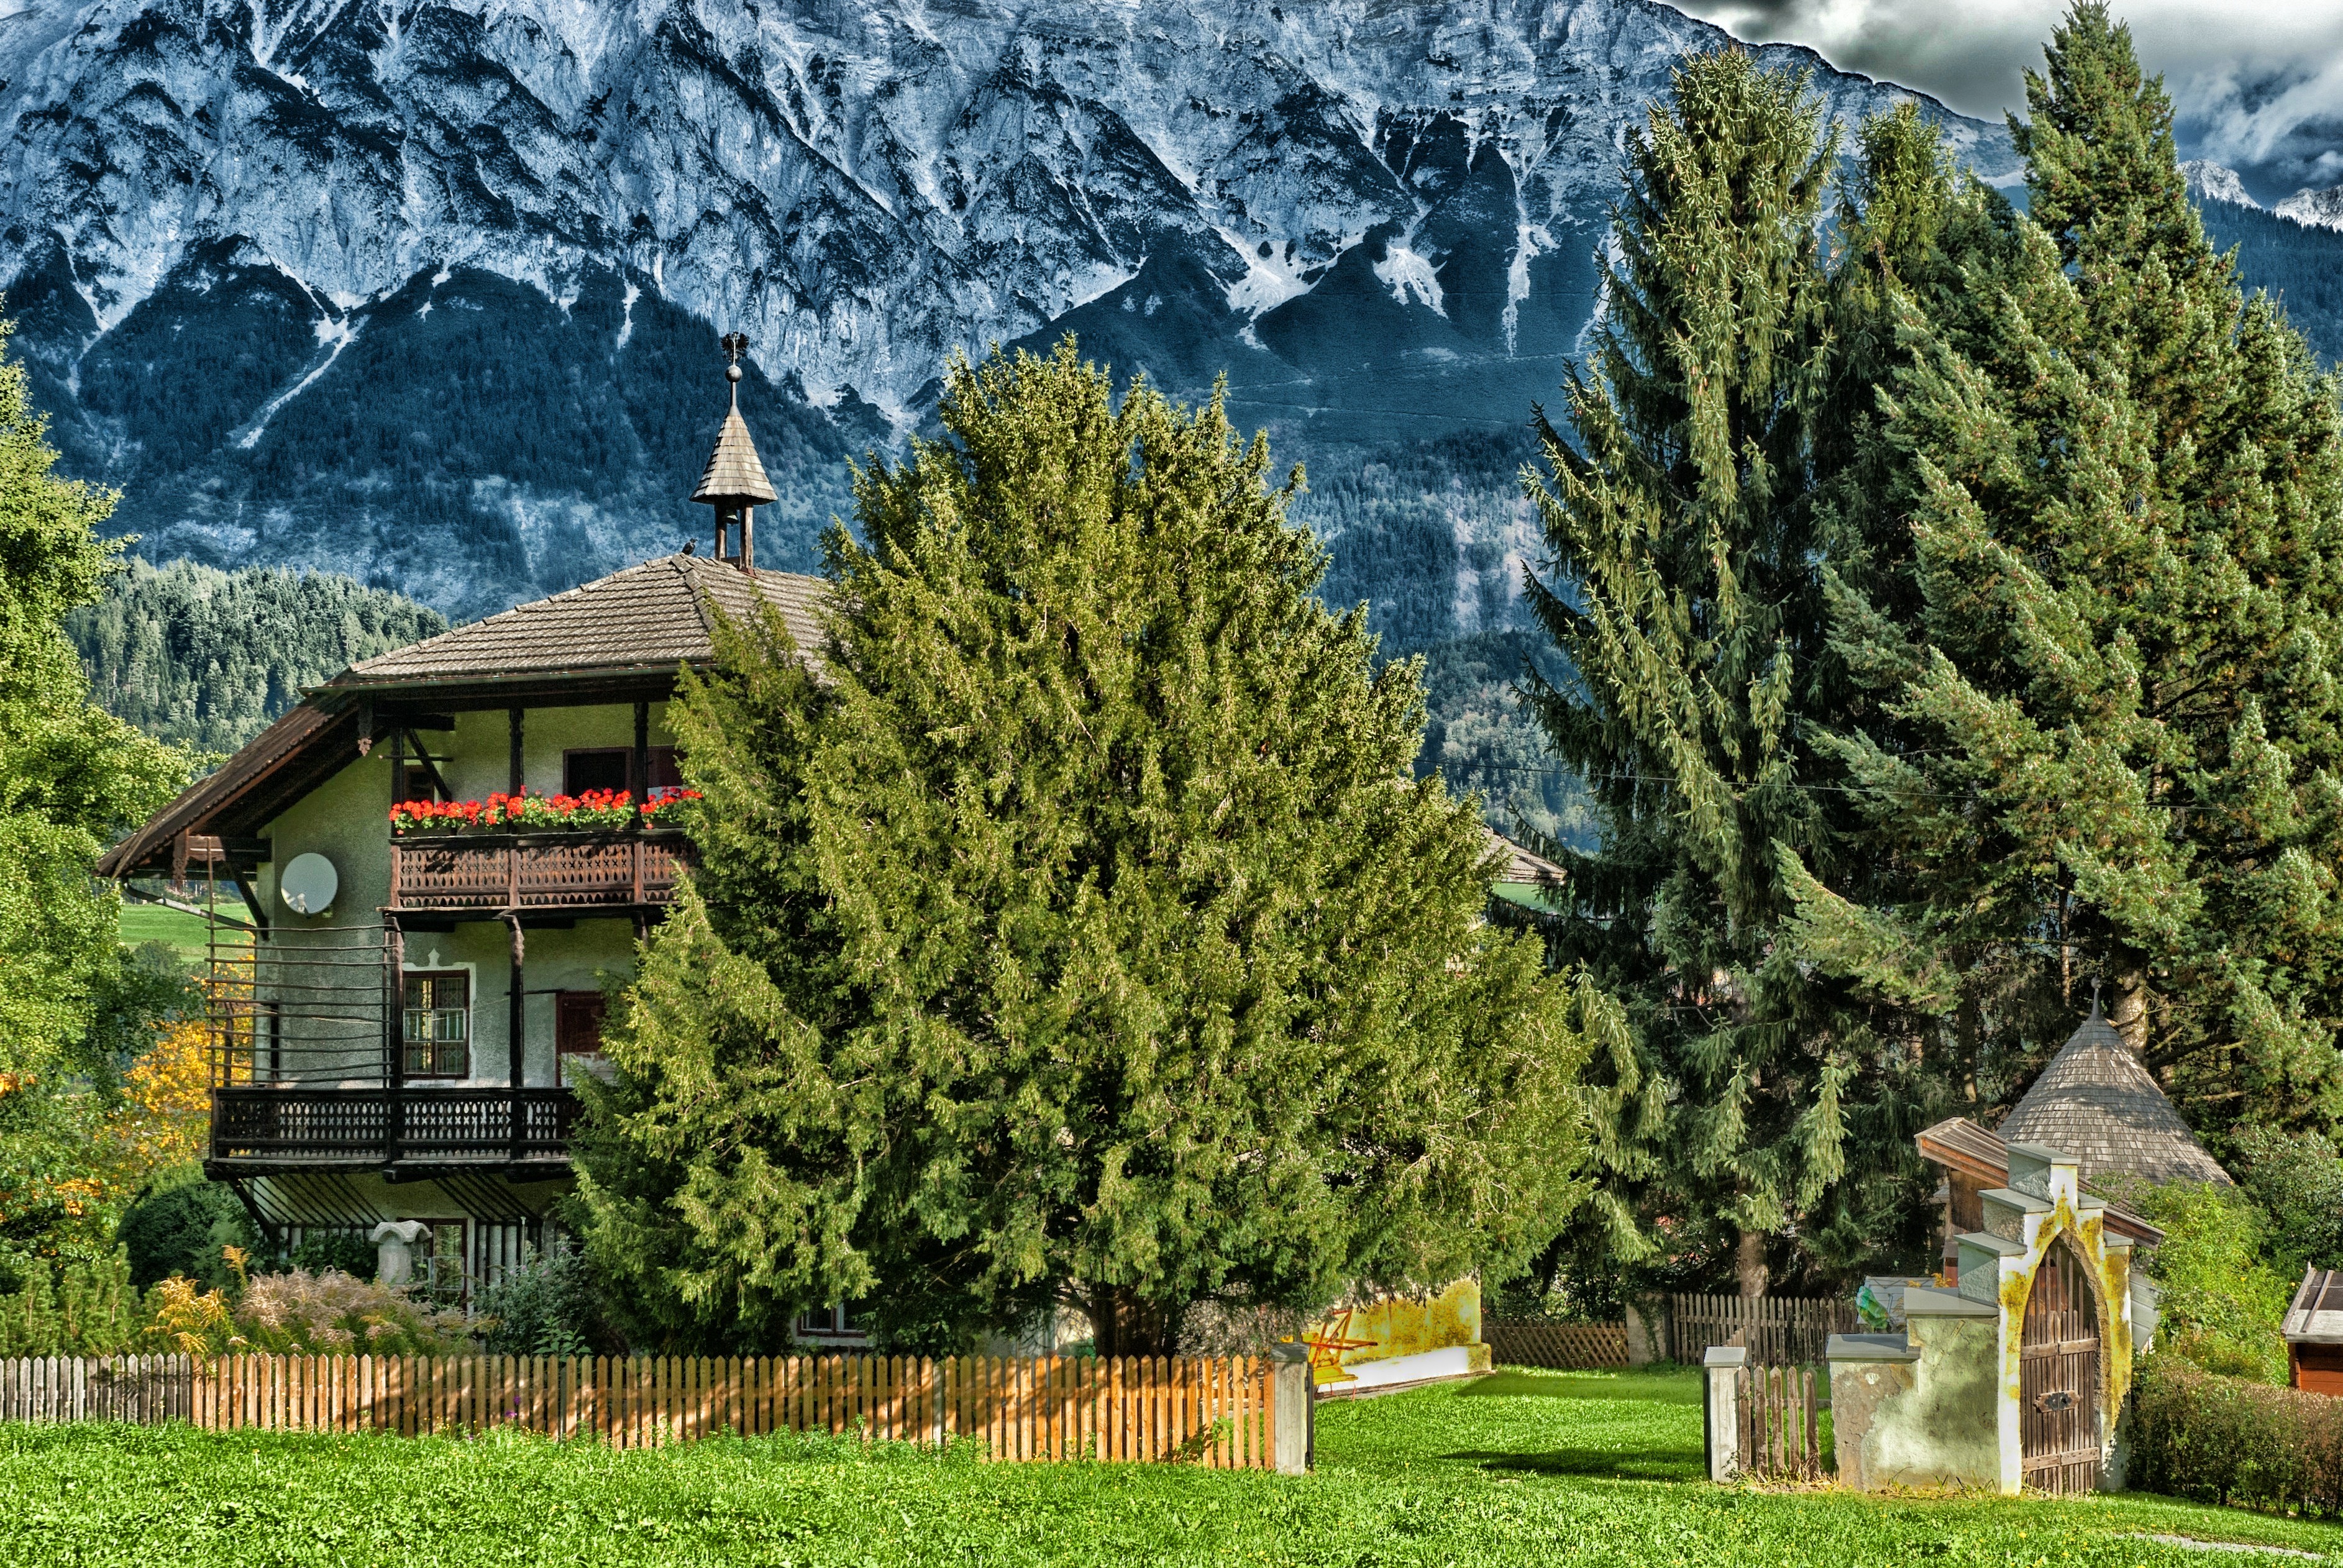
landscape, tree, nature, architecture, plant, countryside, villa, house, flower, home, valley, mountain range, country, summer, spring, scenic, garden, austria, trees, outside, hdr, mountains, estate, biome, woody plant, volders